Kuldīga

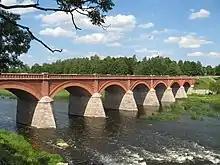
"Brick bridge" across river Venta

After establishing the Duchy of Courland and Semigallia in 1561, a new period began in the history of Kuldiga. The first duke Gotthard Kettler chose the former order castle to be one of his residences. He and later also other dukes approved the former town rights of Kuldiga by supporting its economic development. When the duke Gotthard died, the dukedom was divided into two parts and till 1618 Kuldiga was the residence of his youngest son Wilhelm and a capital of Kurzeme. The town profited from trading with Riga and Jelgava because of taxes on all goods taken across the bridge. In 1615, the bridge was destroyed by floods, causing a great loss to the town. In the same year, there was a huge fire destroying the major part of the wooden constructions in the town. After reconstruction of the town, a new market place was established (the Square of the City Council nowadays) and a new Town Hall was built (Baznīcas iela 5 nowadays), which we now name as the old one. So the centre of the town was moved from the old place near by the St. Catherine's Church to the present Square of the City Council. The richest citizens and merchants built their houses around the new centre of the town.